Pedro Pablo Errázuriz

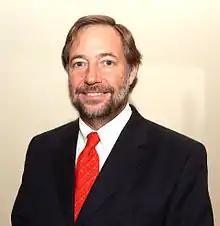

Pedro Pablo Errázuriz Domínguez (born 29 March 1961) is a Chilean engineer, politician. He was Minister of Transport and Telecommunications in the first government of President Sebastián Piñera (2010–2014).